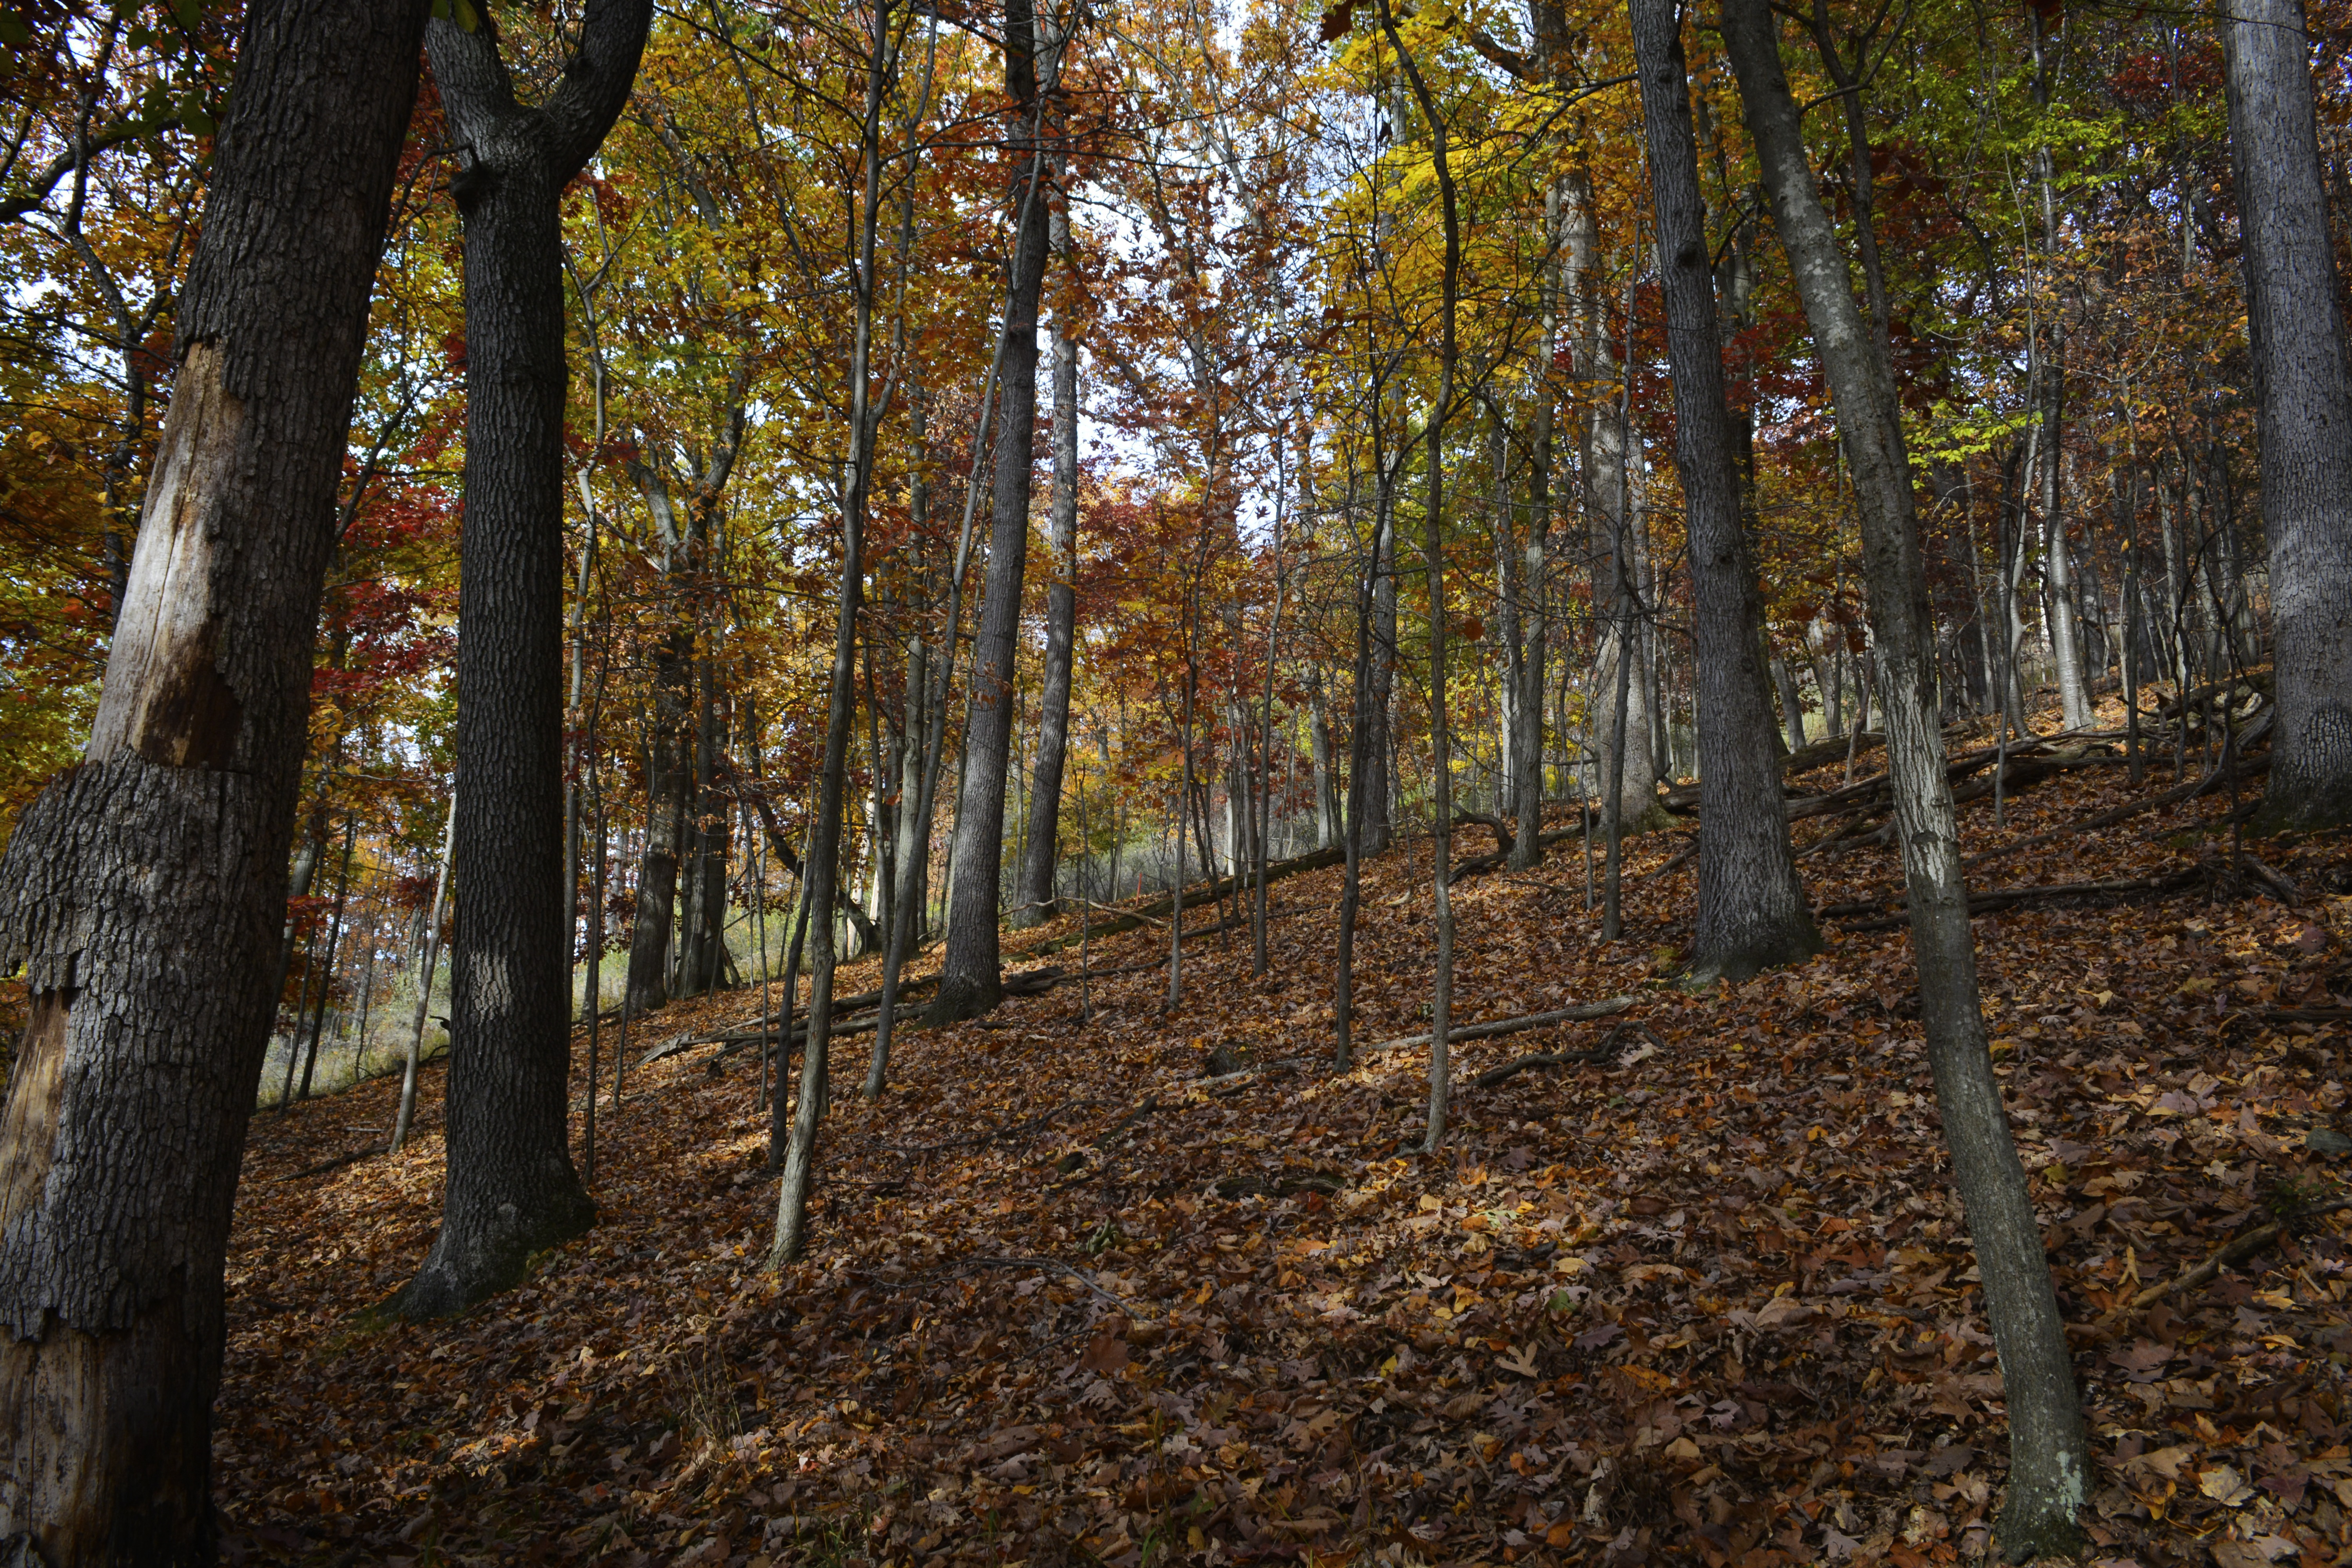
landscape, tree, nature, forest, wilderness, plant, wood, trail, sunlight, leaf, fall, environment, autumn, season, trees, woods, deciduous, grove, woodland, habitat, ecosystem, forest landscape, biome, old growth forest, natural environment, woody plant, temperate broadleaf and mixed forest, temperate coniferous forest